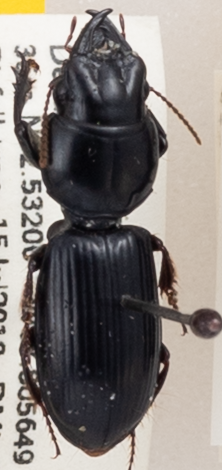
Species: Scarites subterraneus
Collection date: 2019-07-15
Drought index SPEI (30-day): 0.184
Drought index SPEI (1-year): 1.01
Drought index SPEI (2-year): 0.9